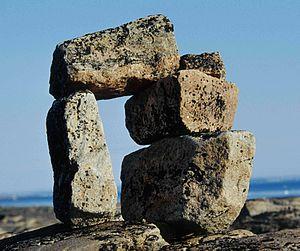
Un inukshuk est un empilement de pierres construit par les peuples inuit et yupik dans les régions arctiques d'Amérique du Nord, depuis l'Alaska jusqu'au Groenland, en passant par l'Arctique canadien. Sa forme et sa taille peuvent varier.